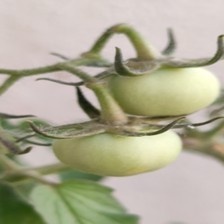
Label: tomato